Myra Reynolds Richards

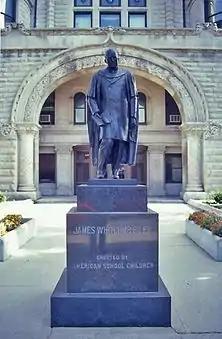
James Whitcomb Riley, 1918

Myra Reynolds Richards (31 January 1882 – 1934) was an American sculptor and teacher. She was born in Indianapolis. She studied at the Herron Art Institute in Indianapolis mainly under Mary Y. Robinson, Roda Selleck, and Otto Stark, J. Ottis Adams, William Forsyth, Clifton Wheeler, Rudolf Schwarz, and George Julian Zolnay. She also studied in New York under Isidore Konti and in Paris with Charles Despiau at the Académie Scandinave.